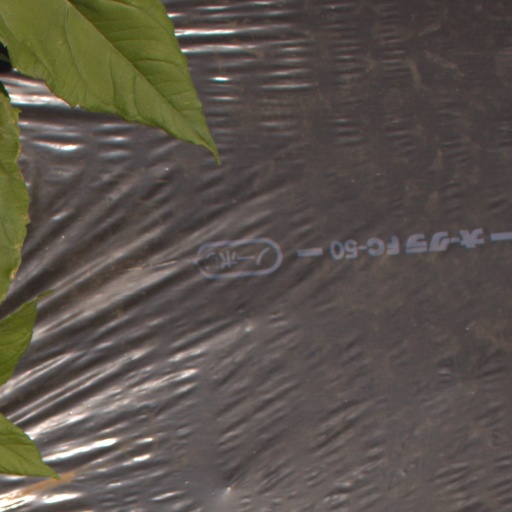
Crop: Jerusalem artichoke